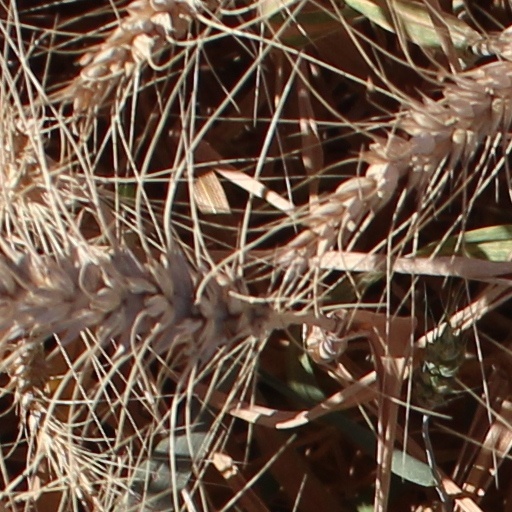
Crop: wheat